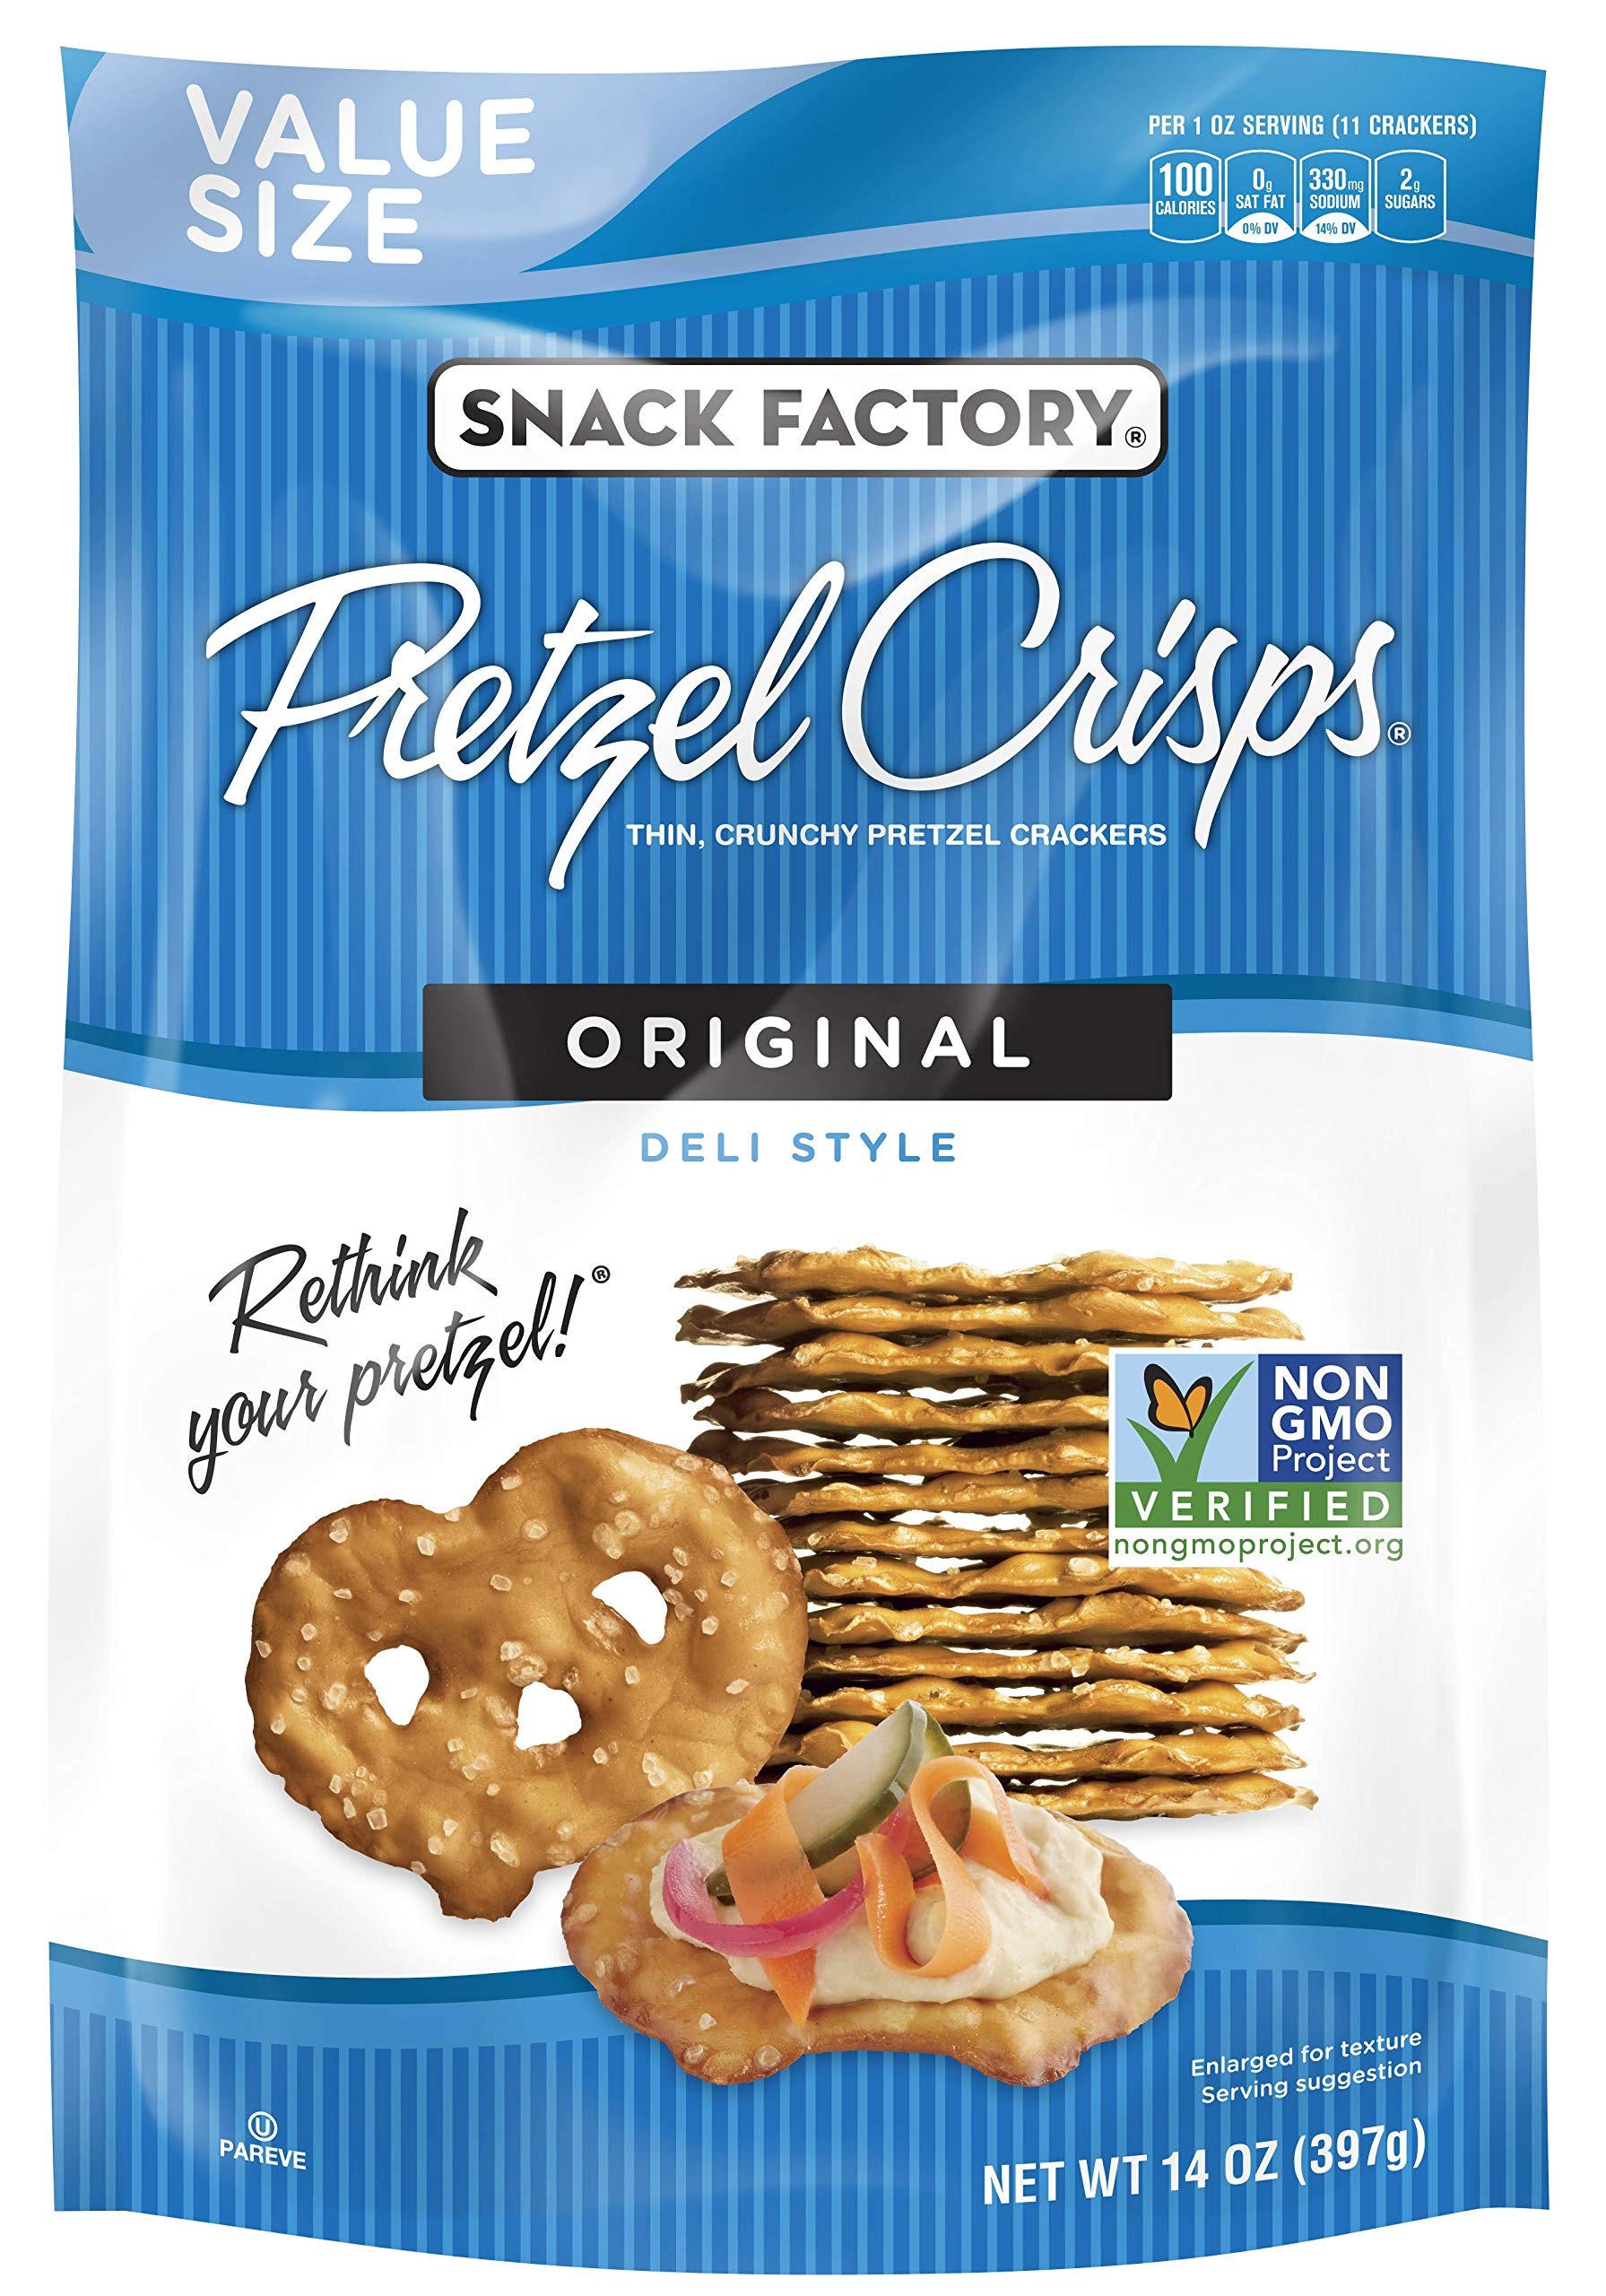
Item Name: Pretzel Crisps Deli Style Original Case of 12 - "Party Size" 14 oz Bags
Bullet Point 1: Thin & Crispy
Bullet Point 2: Fat Free
Bullet Point 3: Original Pretzel "Cracker"
Bullet Point 4: Resealable 14 oz Bag
Value: 12.0
Unit: Ounce

Price: 101.99